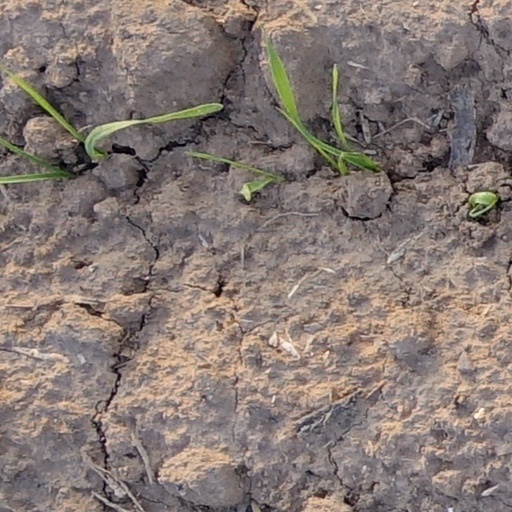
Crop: wheat